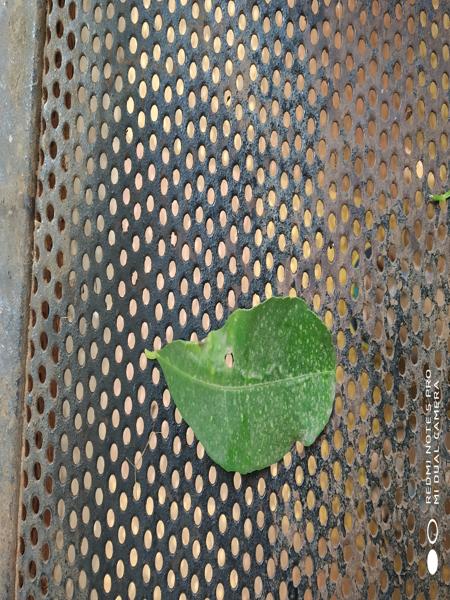
Plant: Citron lime (herelikai)